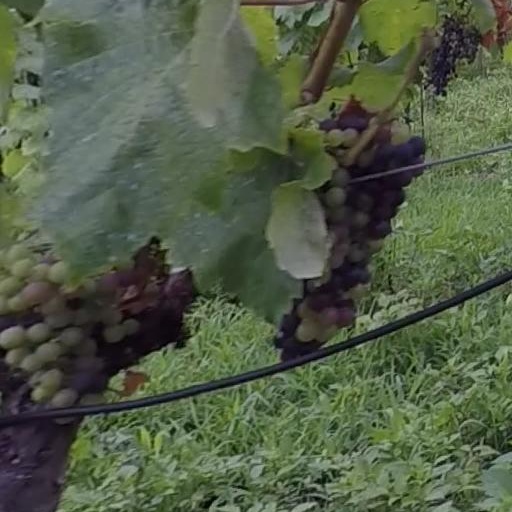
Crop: grape